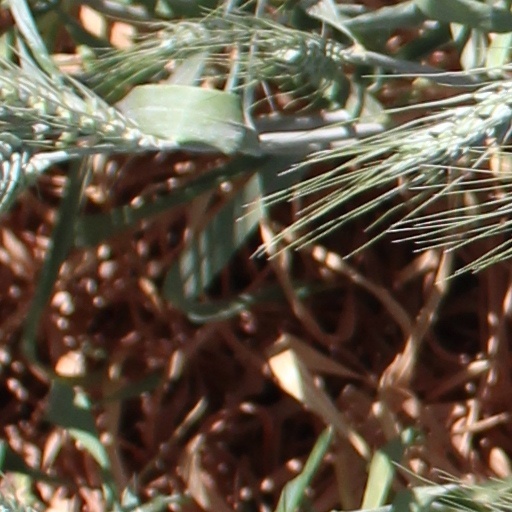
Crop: wheat